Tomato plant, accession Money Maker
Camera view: horizontal (90 deg, fisheye); turntable rotation: 120 degrees
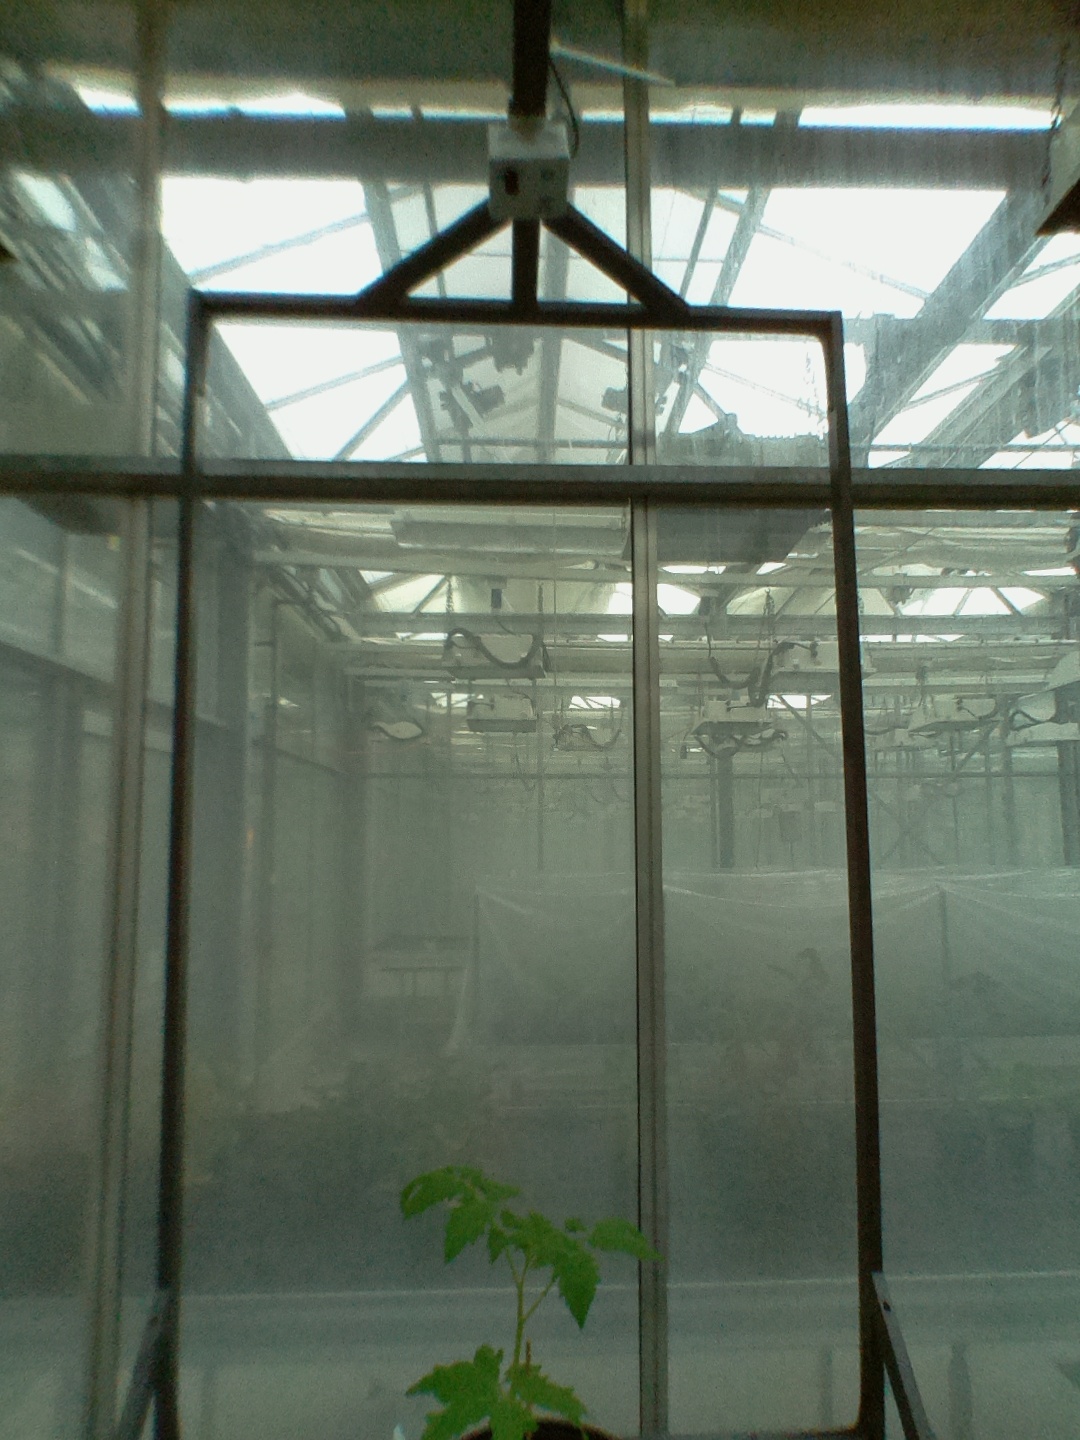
BBCH growth stage 13: 6 of true leaves visible